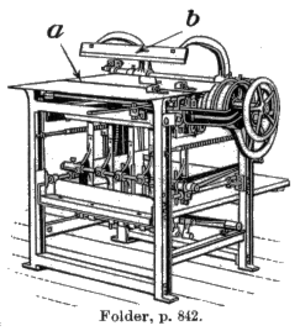
Fals (boghåndværk)
En fals er et bogbinderudtryk for den kant der dannes ved foldning eller falsning af de trykark der videre skal blive til bøger, kataloger, foldere, brochurer og lignende.